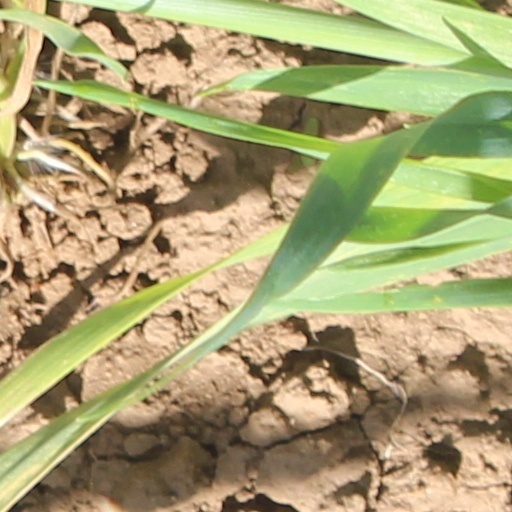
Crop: wheat